Halet Hob

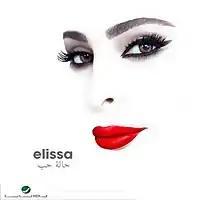

Halet Hob (English: "A State of Love") is the ninth studio album by Lebanese singer Elissa released by Rotana on 25 July 2014, making it her sixth album released by Rotana Records. On the first week of its release, the album managed to rank third on the "Billboard" World Albums chart. It remained on the chart for three consecutive weeks, ranking seventh and twelfth on the second and third week, respectively. The album also topped the iTunes Store's online sales in the Arab world.